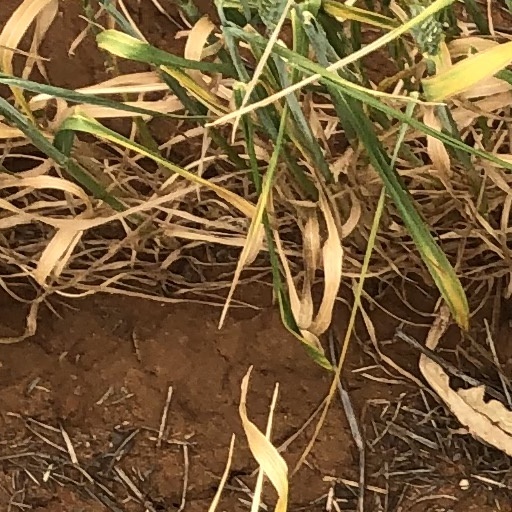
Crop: wheat